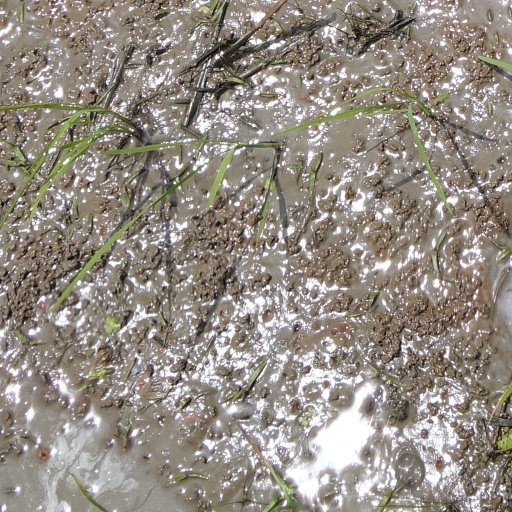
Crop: rice